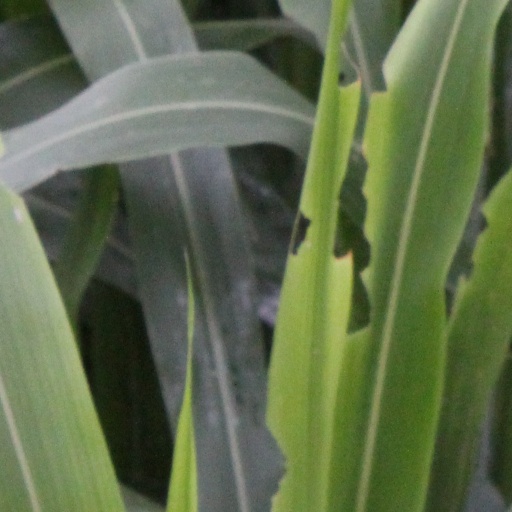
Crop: sorghum